Galbraith Lowry-Corry, 7th Earl Belmore

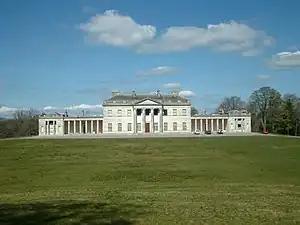
Castle Coole, Co Fermanagh

He was educated at Lancing College in Sussex and then at the Royal Military College, Sandhurst in Berkshire. He fought in the Second World War and was wounded in action and later gained the rank of Major in the service of the Royal Inniskilling Fusiliers.